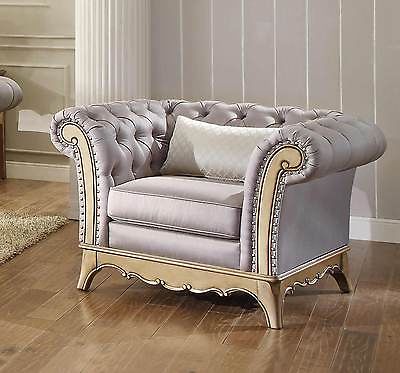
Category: sofa